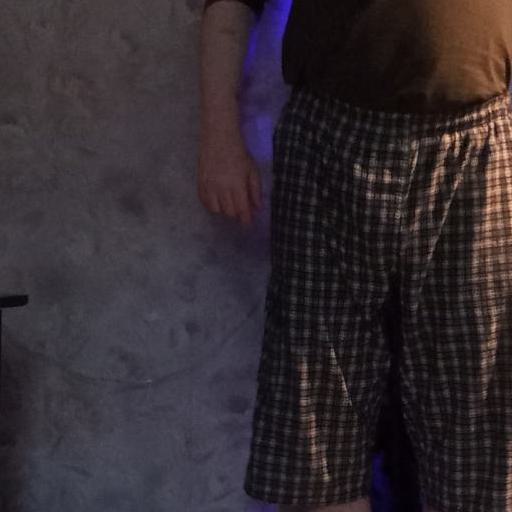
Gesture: no_gesture